Remote control locomotive

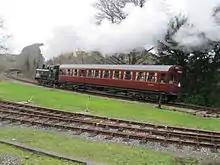
GWR pannier tank with autocoach on Bodmin and Wenford Railway

One of the earliest remote control locomotives was the GWR Autocoach, which replaced the GWR steam rail motors on both operational cost and maintenance grounds. When running 'autocoach first', the regulator is operated by a linkage to a rotating shaft running the length of the locomotive, passing below the cab floor. This engages (via a telescopic coupling) with another shaft running the full length below the floor of the autocoach. This shaft is turned by a second regulator lever in the cab of the autocoach. The driver can operate the regulator, brakes and whistle from the far (cab) end of the autocoach; the fireman remains on the locomotive and (in addition to firing) also controls the valve gear settings. The driver can also warn of the train's approach using a large mechanical gong, prominently mounted high on the cab end of the autocoach, which is operated by stamping on a pedal on the floor of the cab. The driver, guard and fireman communicate with each other by an electric bell system.